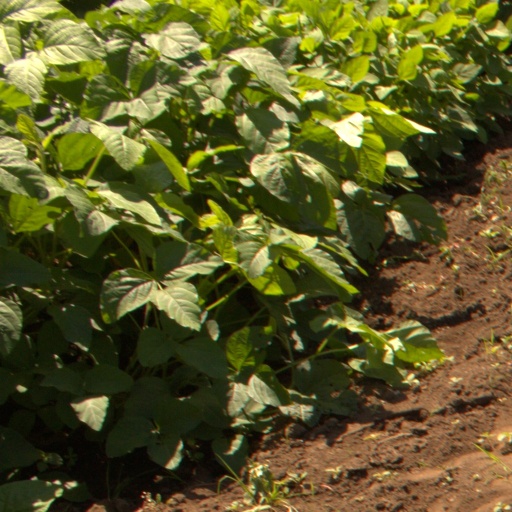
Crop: soybean